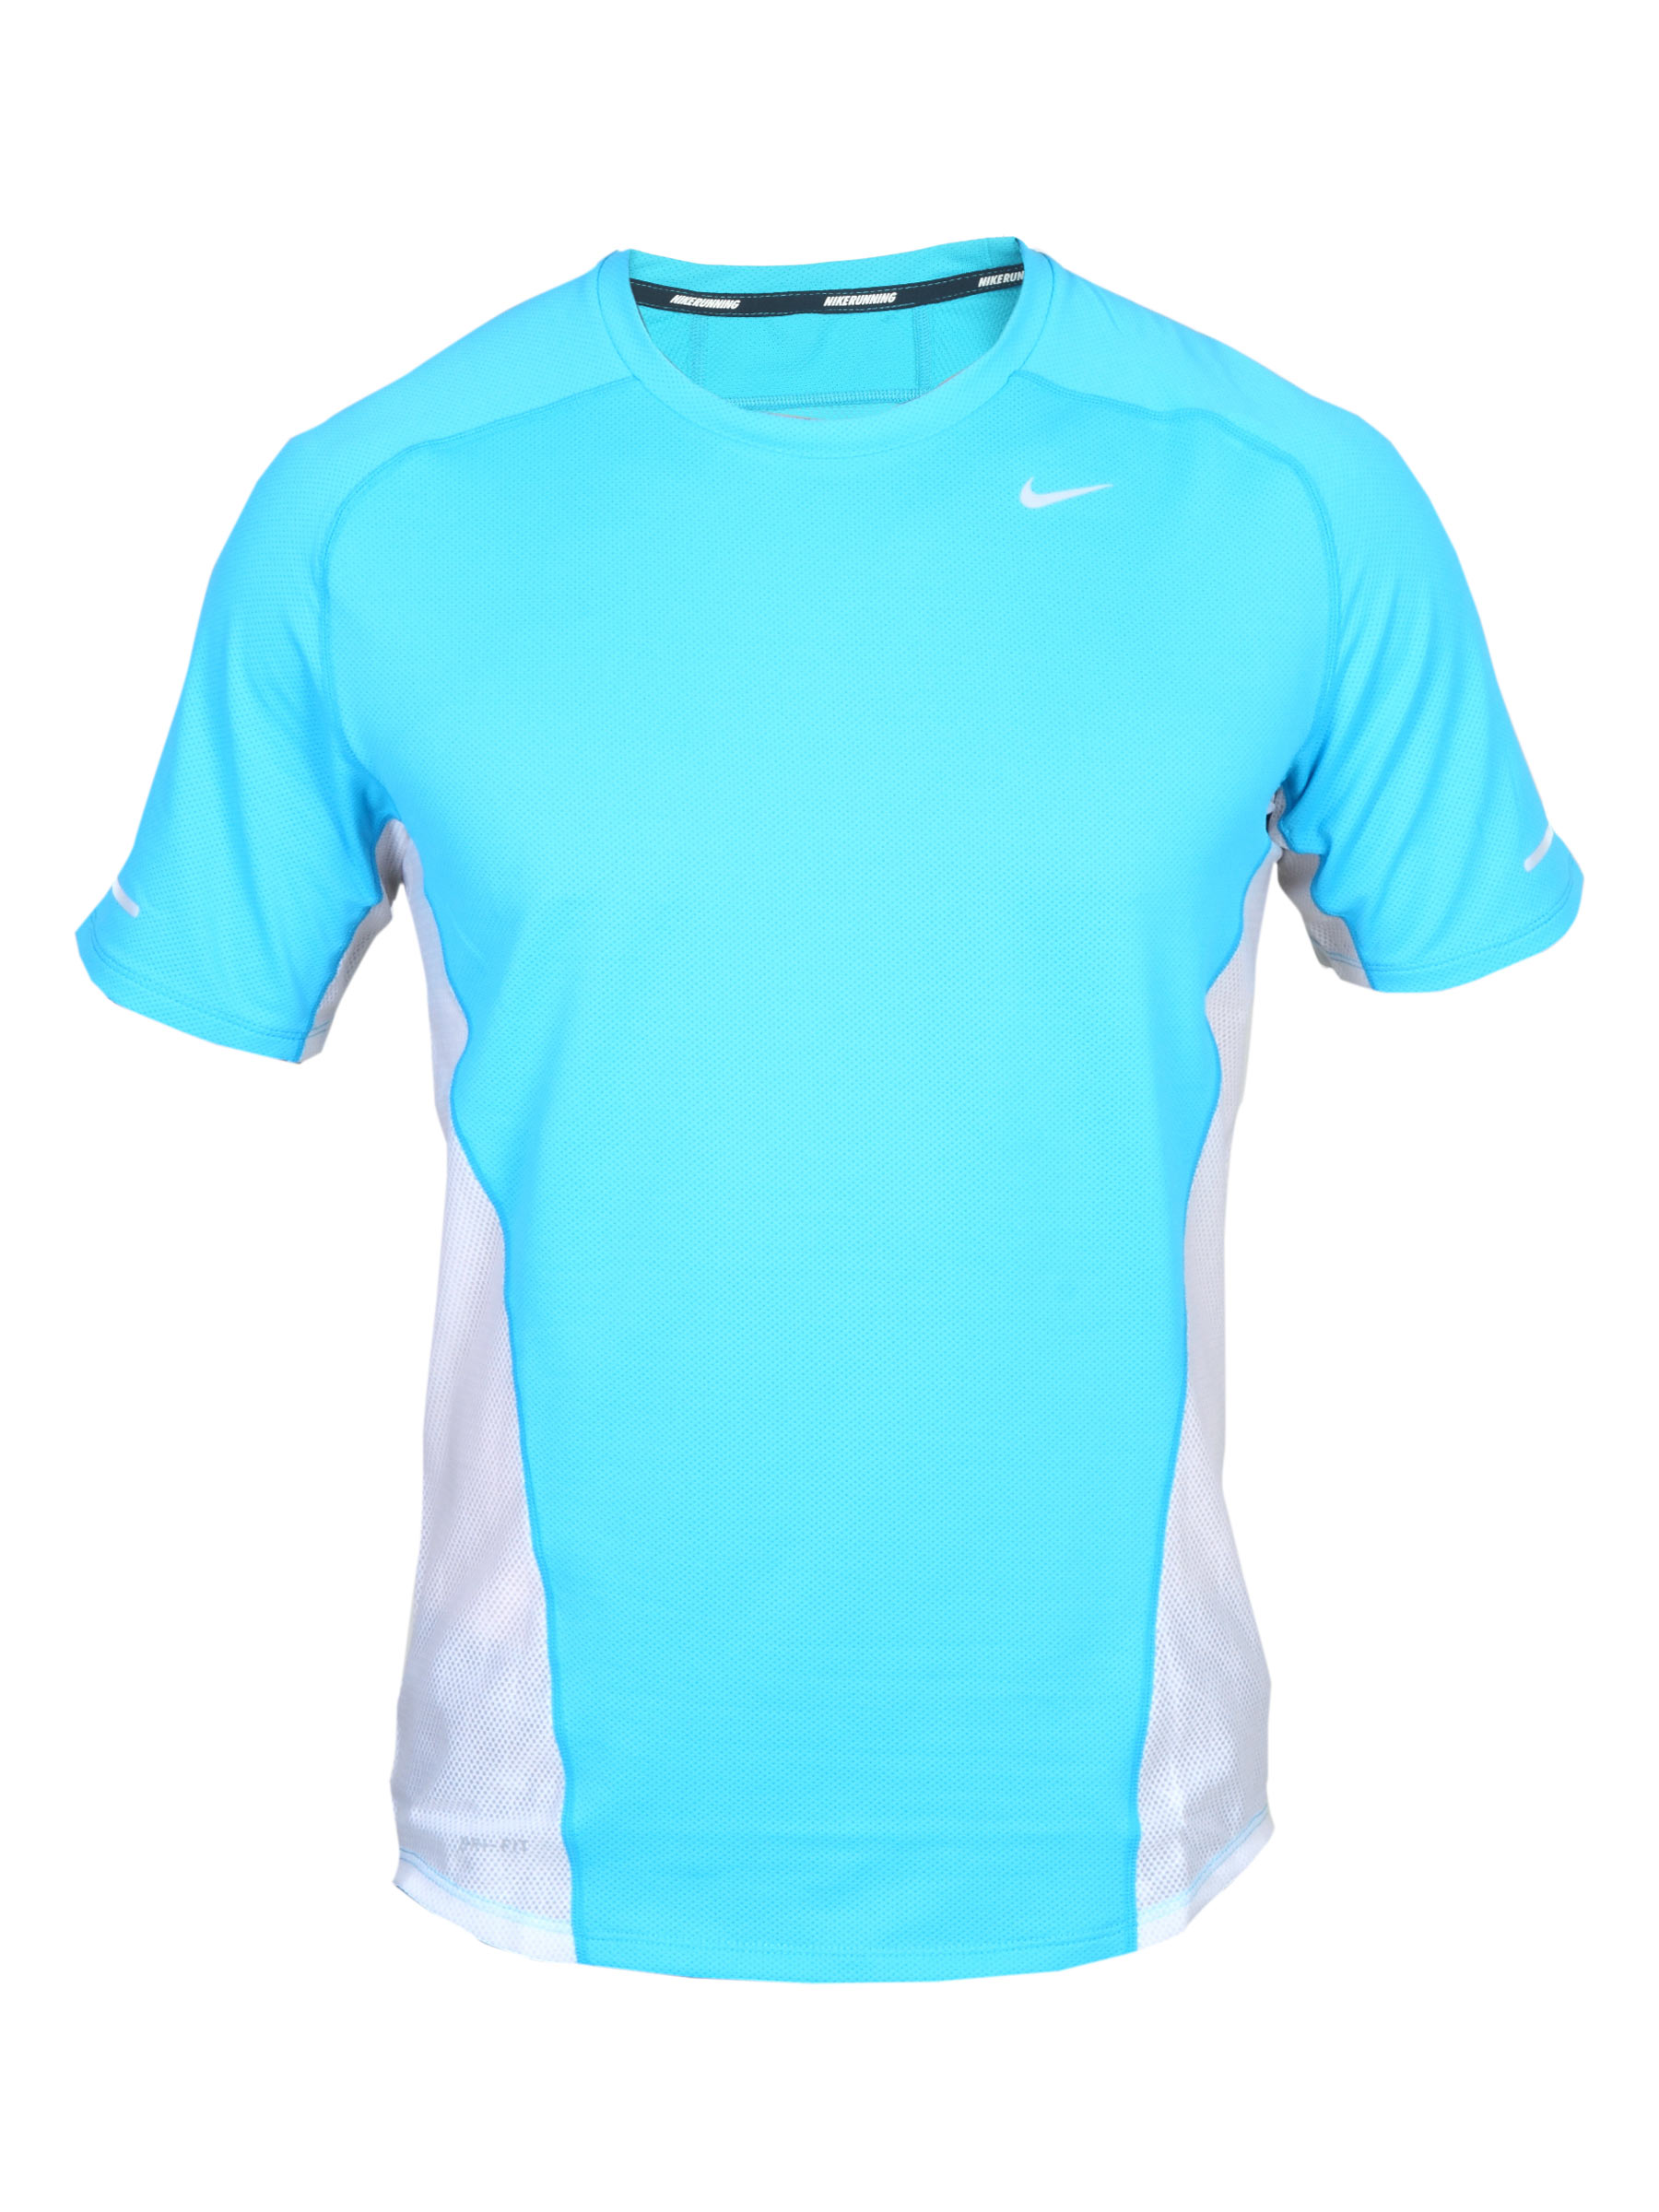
Nike men's As Spher Blue T-shirt
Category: Apparel / Topwear / Tshirts
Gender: Men
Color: Blue
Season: Summer 2011
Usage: Sports